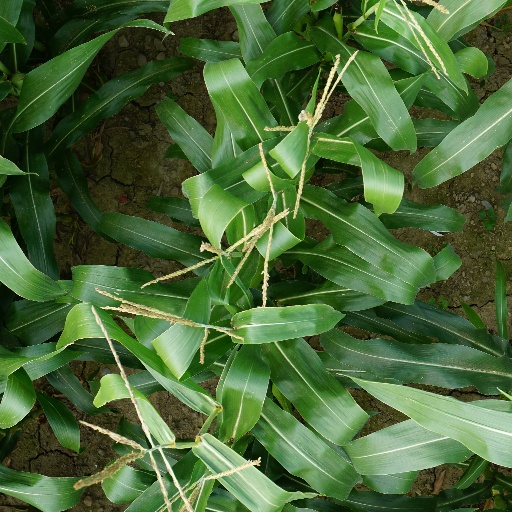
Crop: maize; corn